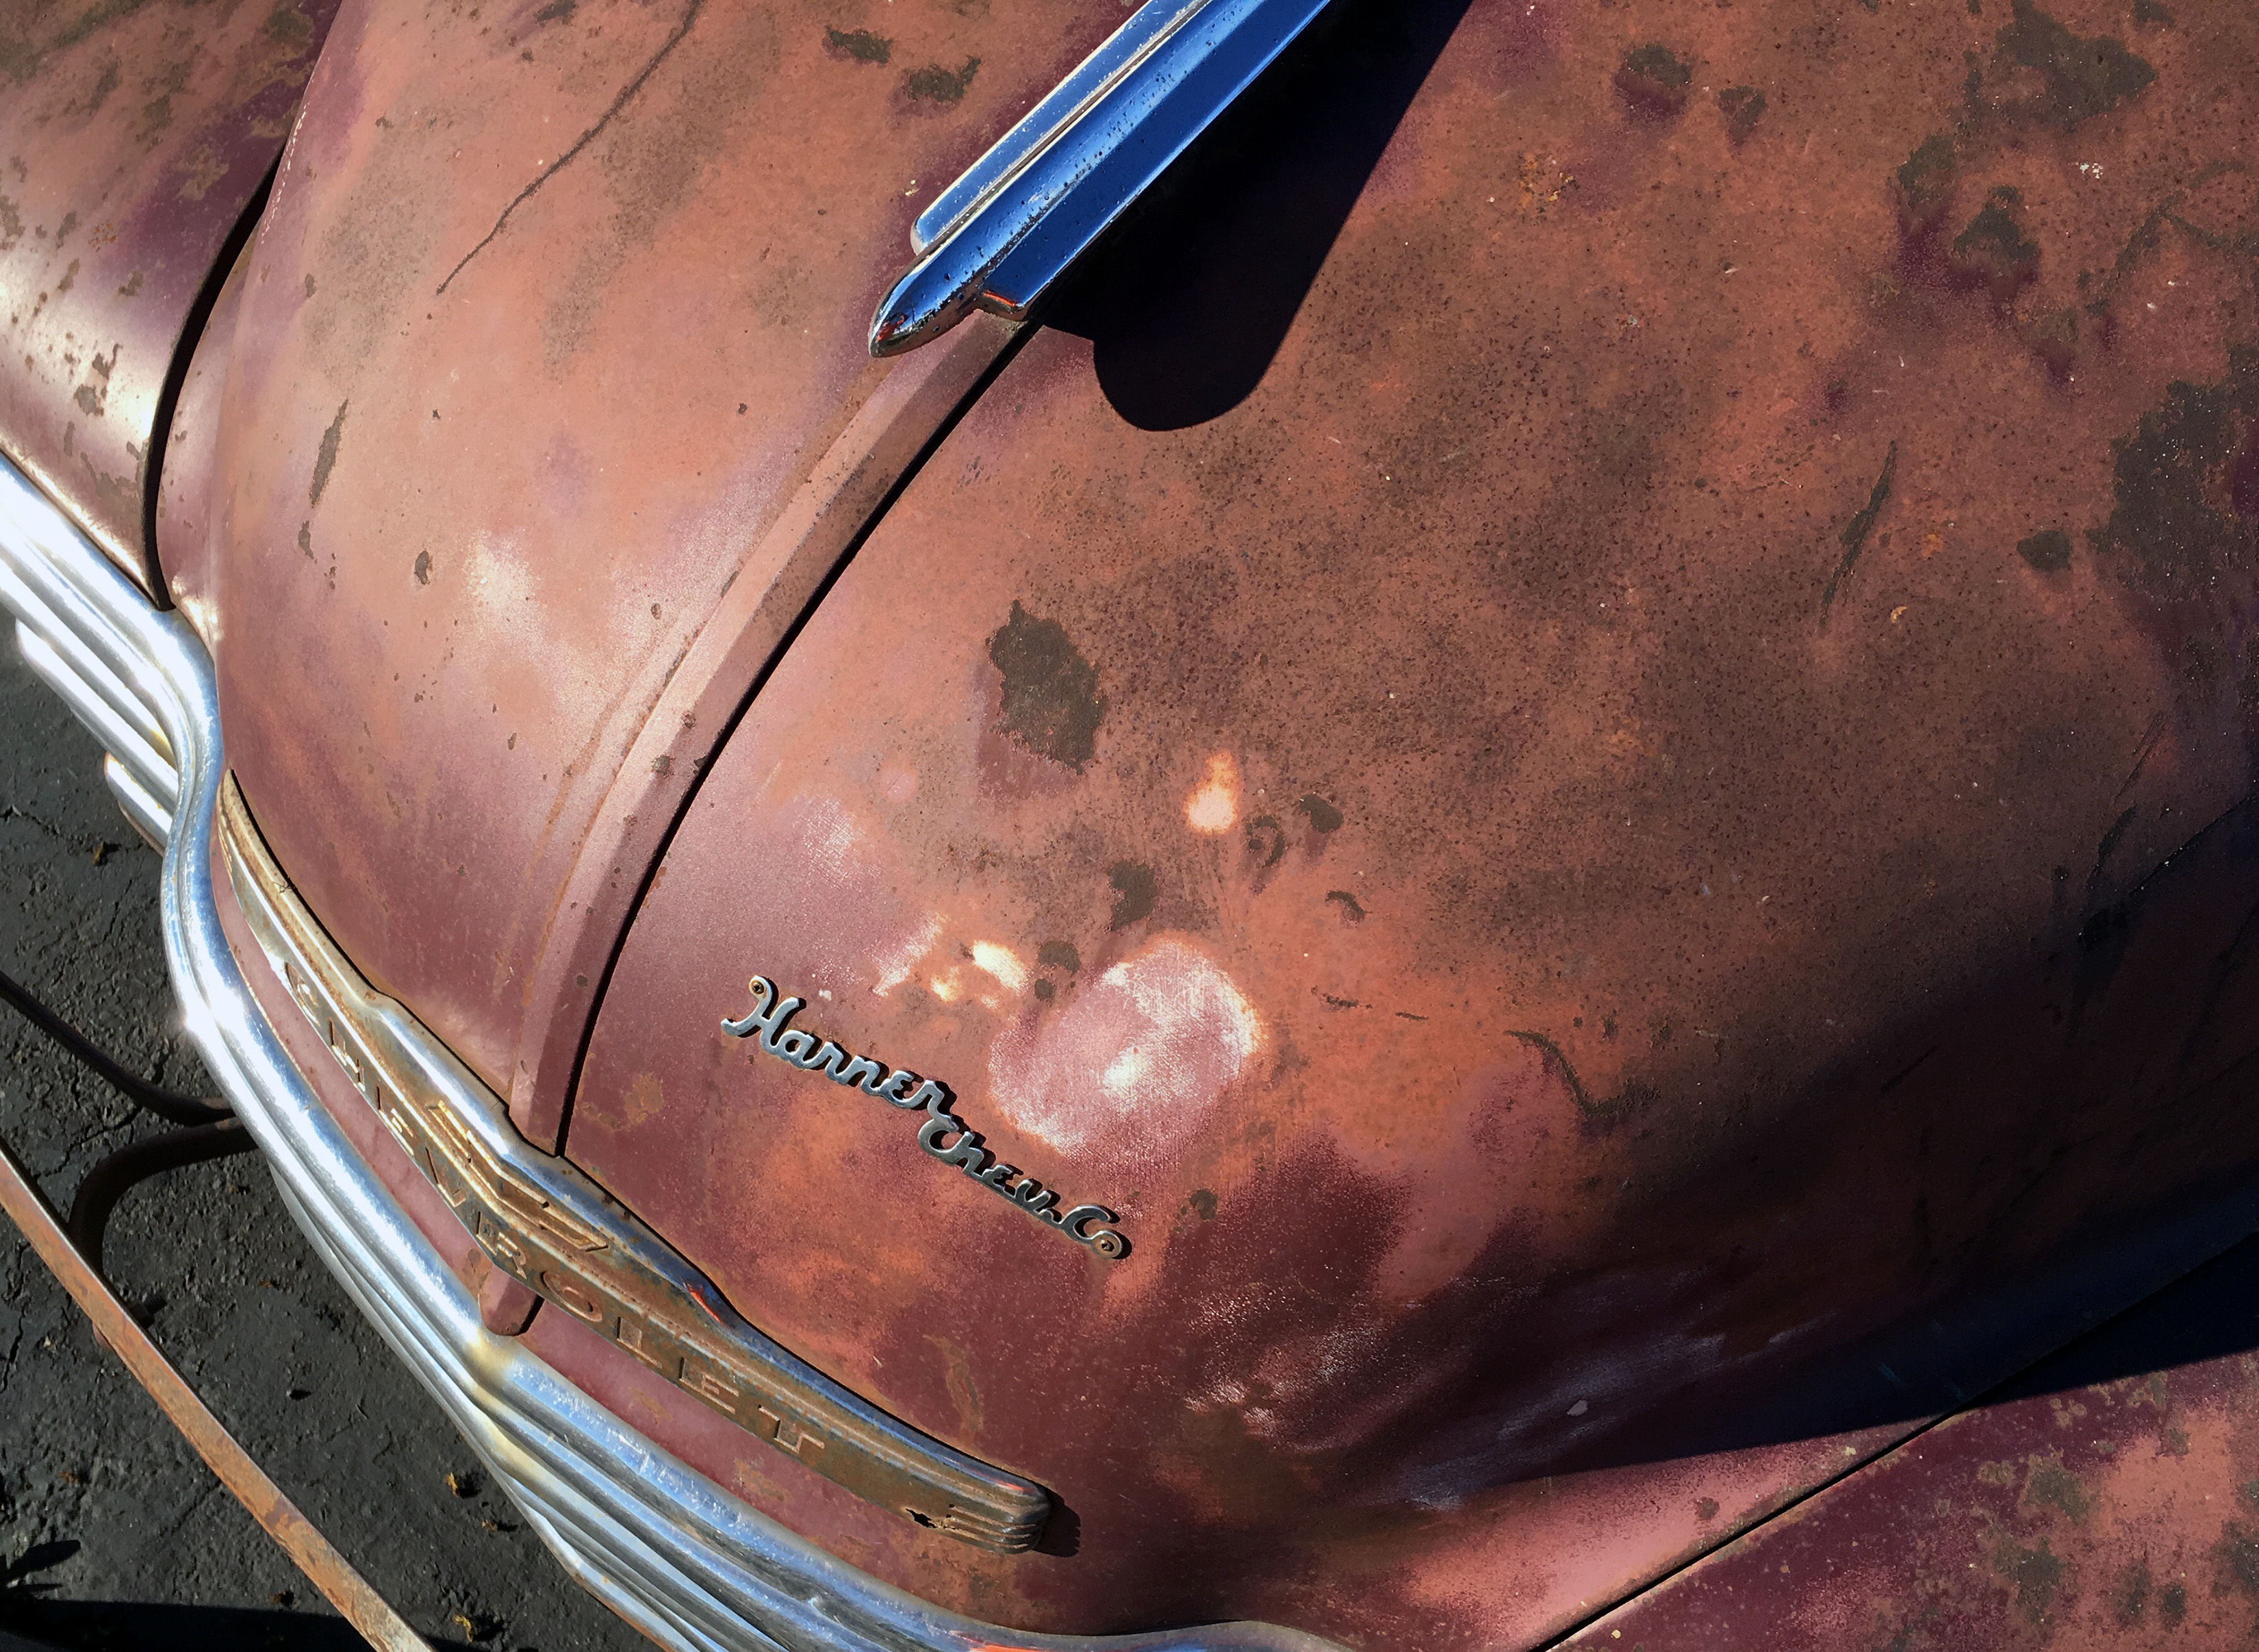
wheel, rust, truck, hood, organ, chevrolet, patina, hoodornament